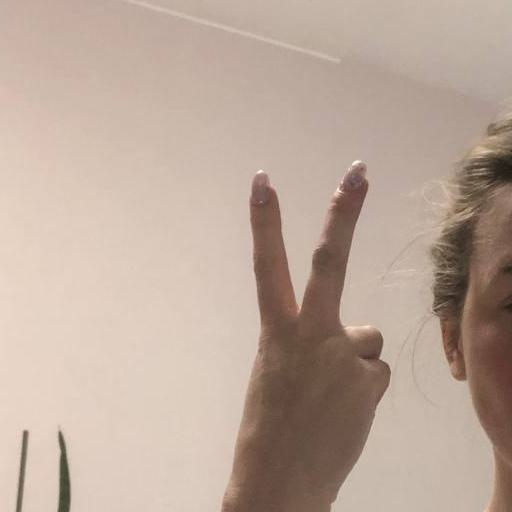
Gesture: peace_inverted